Elizabeth Potts

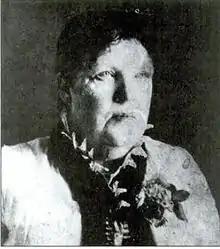

Elizabeth Potts (née Atherton; December 21, 1846 – June 20, 1890) was convicted of murder in 1889 and hanged the following year, the only woman ever to be legally executed in the U.S. state of Nevada. Her husband, Josiah Potts, was executed simultaneously, having been convicted of the murder and partial dismemberment of 57 year old, British born, Miles Fawcett.